Tamara Tselikovska

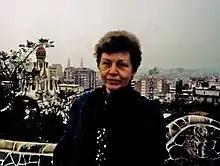

Tamara Oleksiivna Tselikovska (17 November 1935 – 12 July 2019) was a Ukrainian architect, member of the Union of Architects of Ukraine since 1969, Honored Architect of Ukraine (1995).